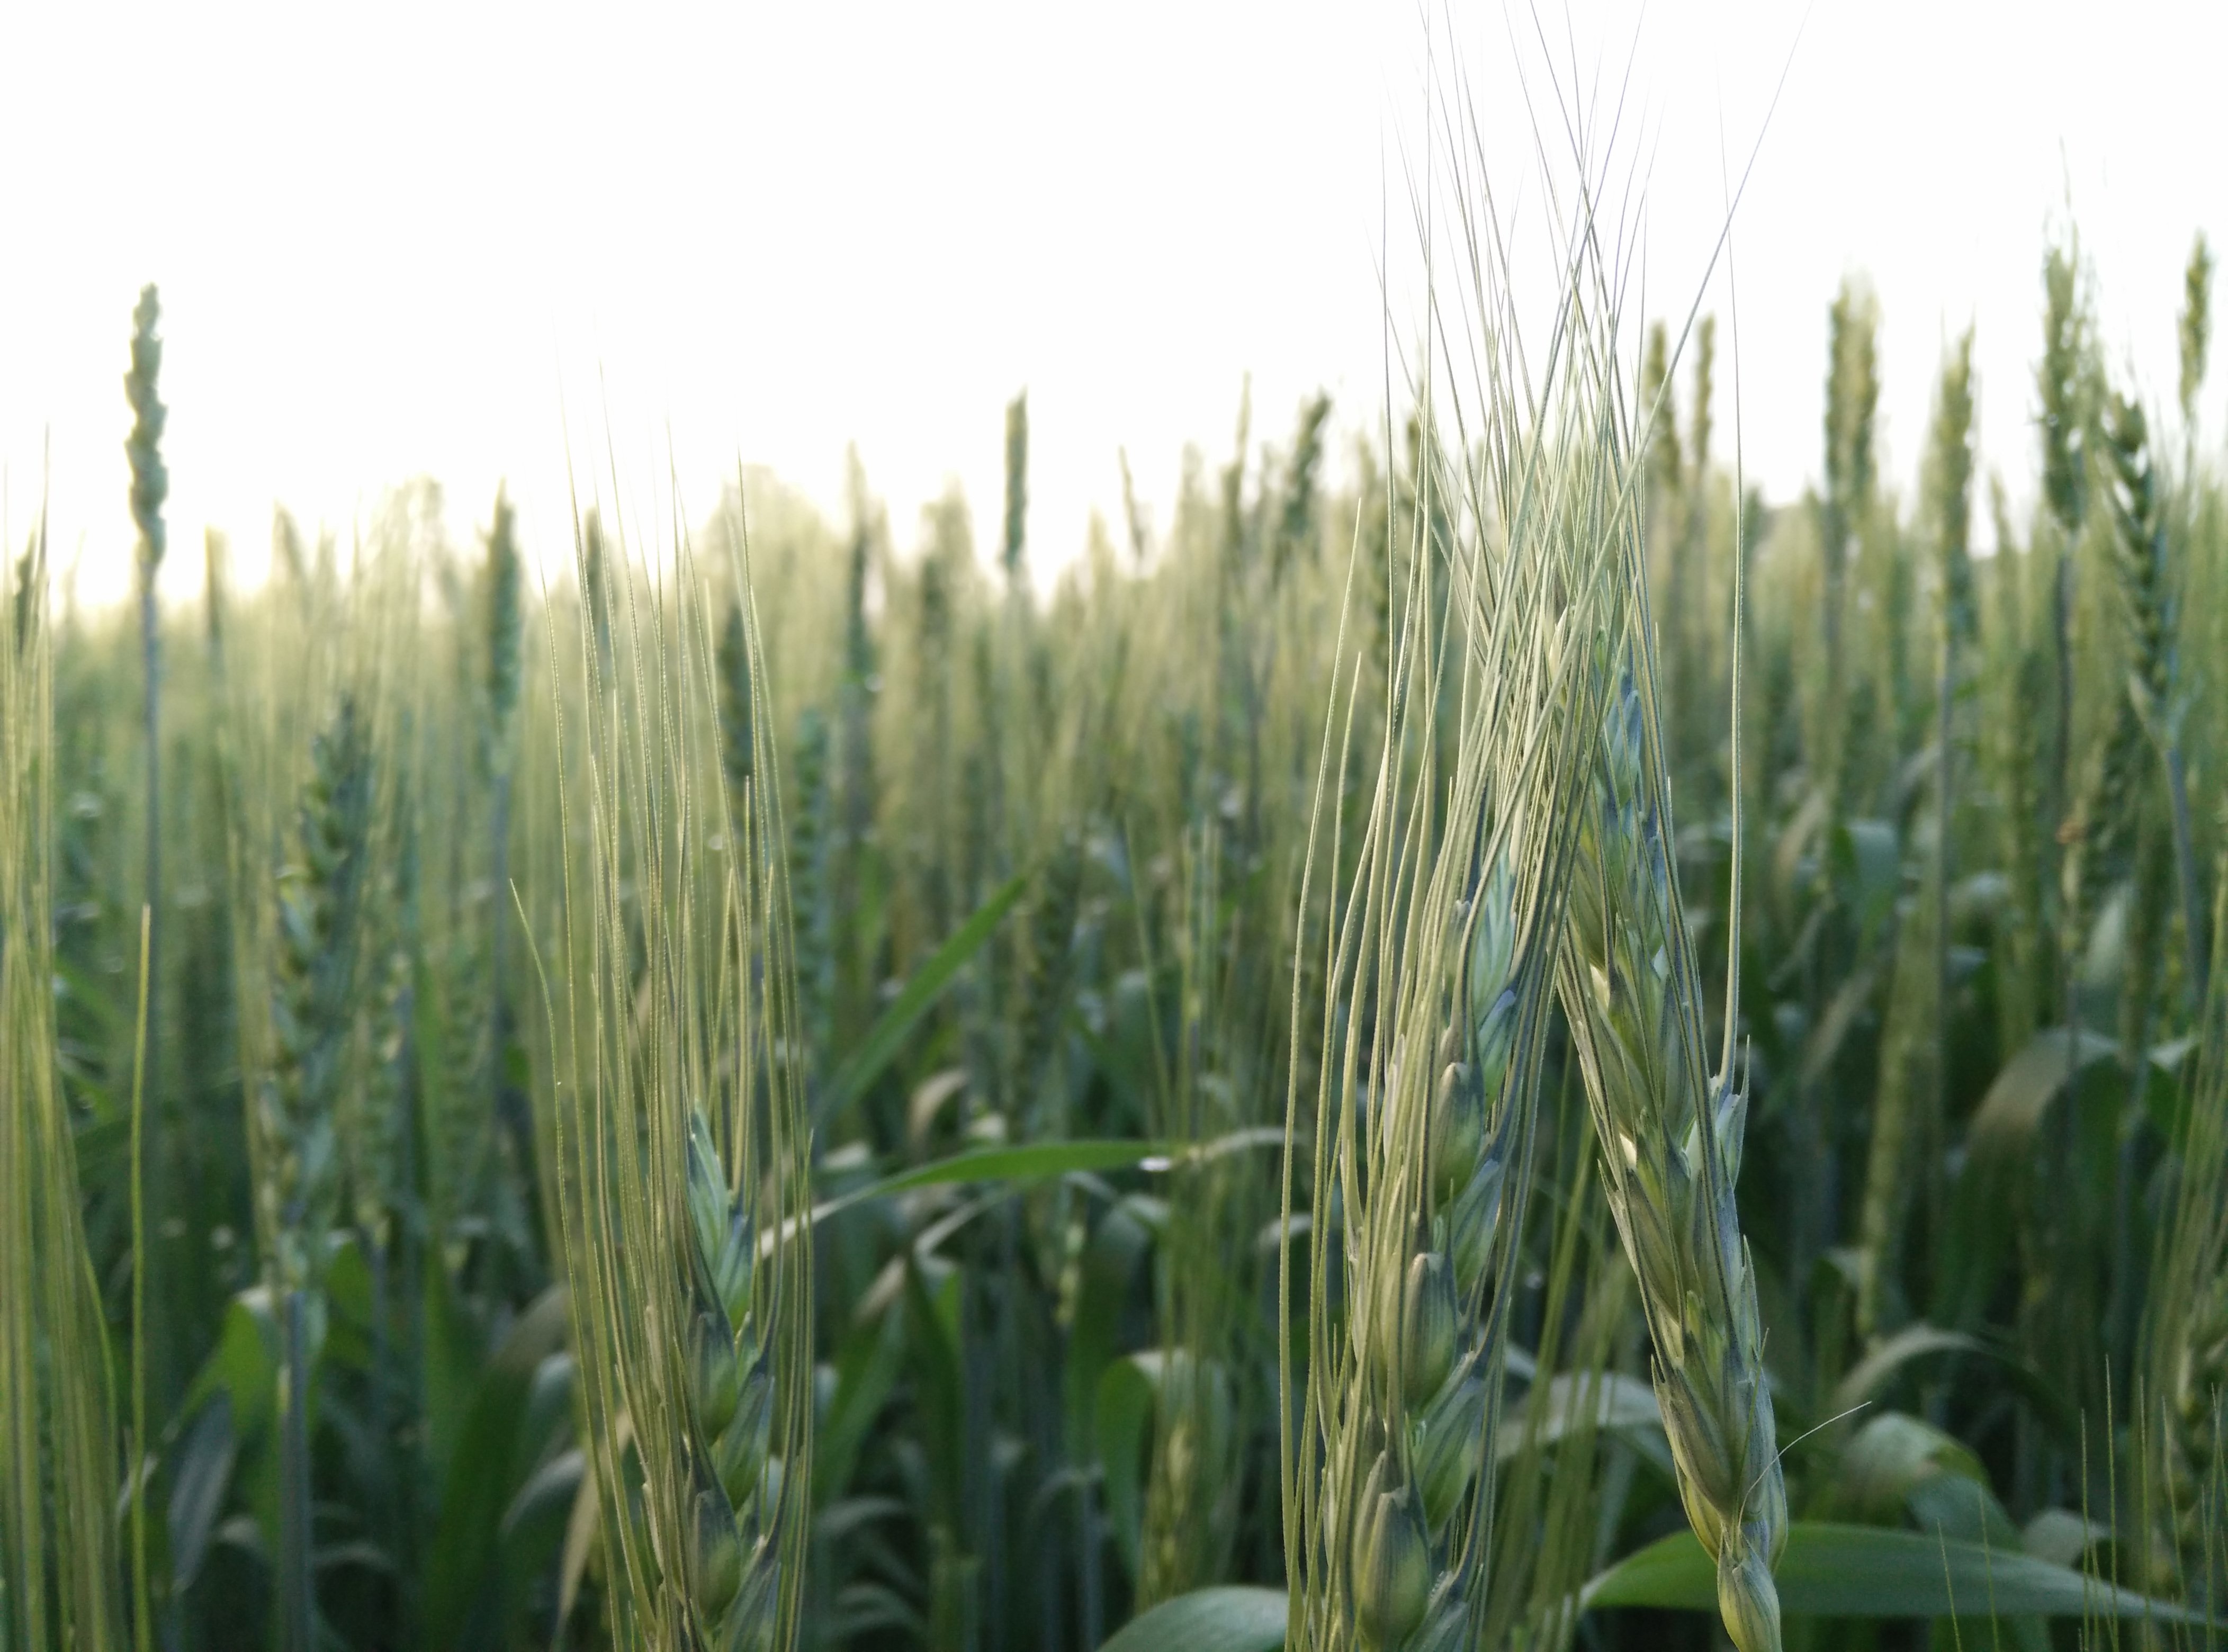
grass, plant, field, barley, wheat, prairie, food, crop, agriculture, cereal, grassland, rye, flowering plant, commodity, triticale, grass family, plant stem, land plant, phragmites, food grain, einkorn wheat